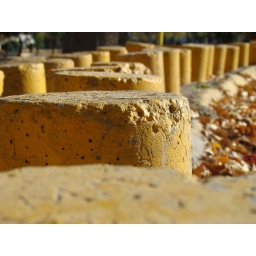
Down the street from my house in Monterrey.